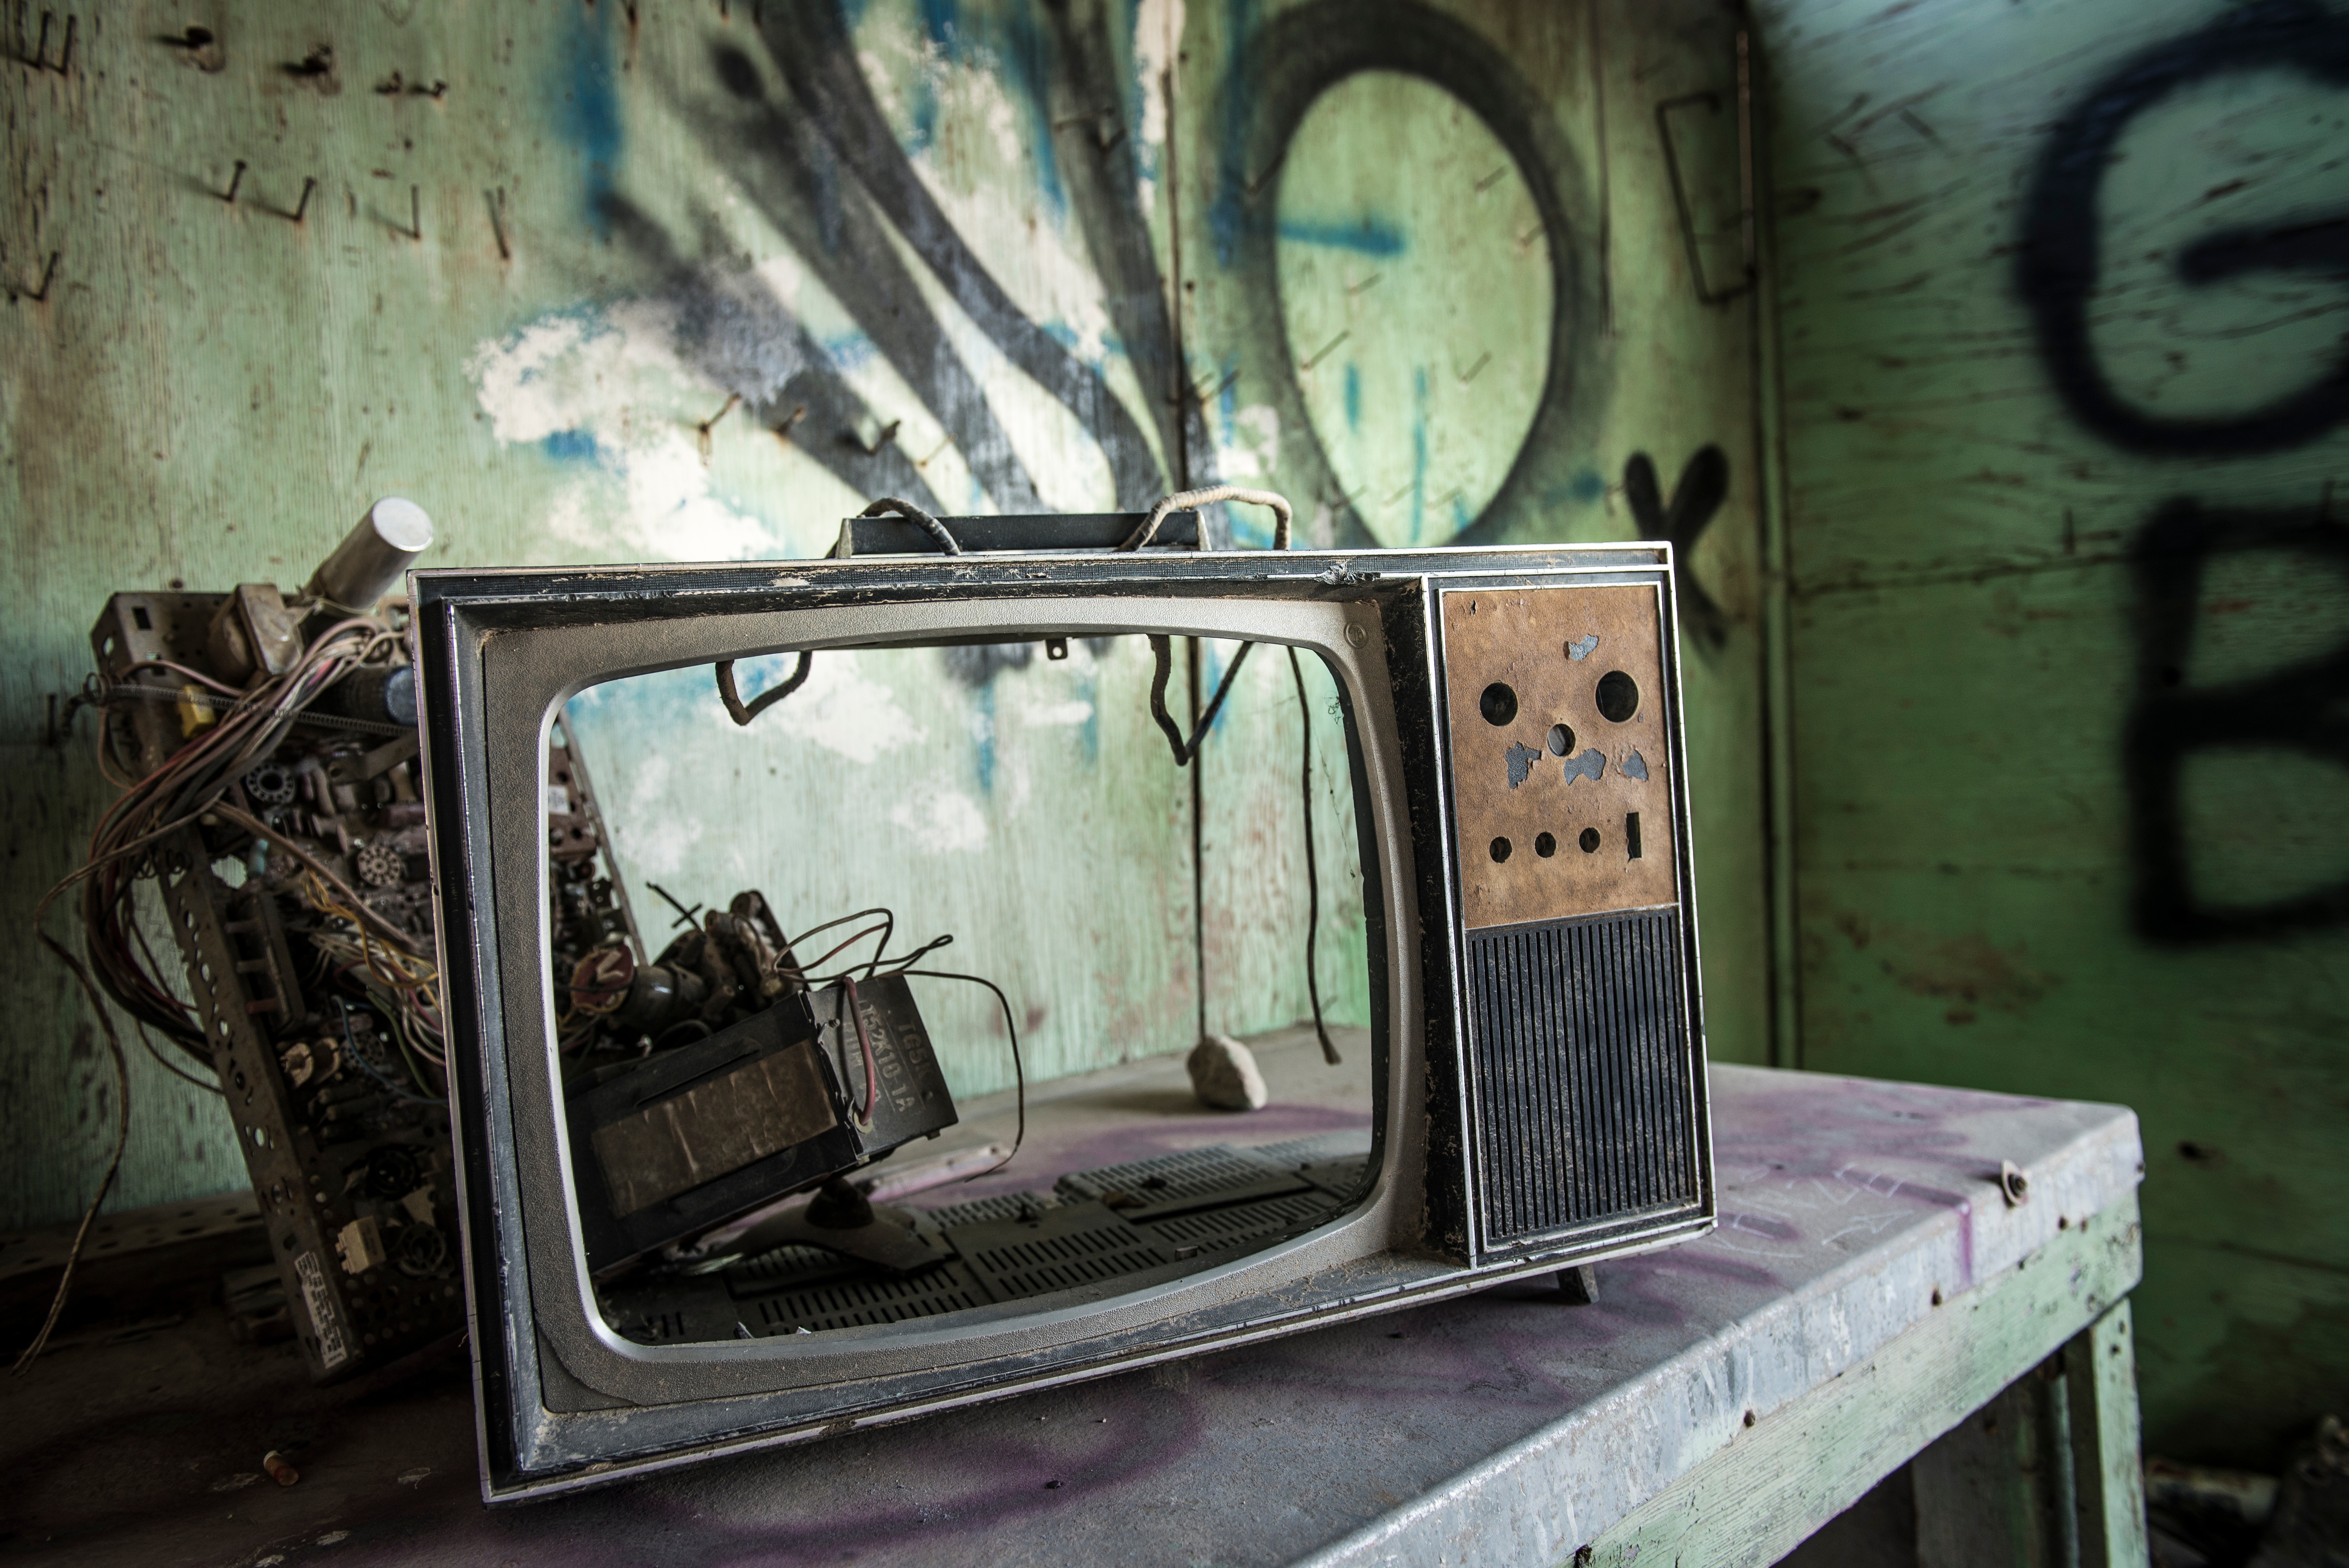
old, broken, television, tv, urban decay, art, image, screenshot